Dürrenroth

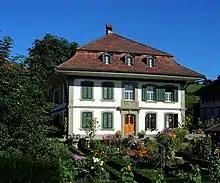
Gärbihof

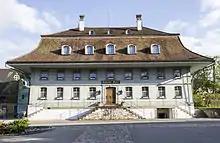
Gasthof Kreuz

The farmhouse "im Feld" at Feld 93, the Gärbihof, the Gasthof Bären and the Gasthof Kreuz are listed as Swiss heritage site of national significance. The entire village of Dürrenroth is part of the Inventory of Swiss Heritage Sites.